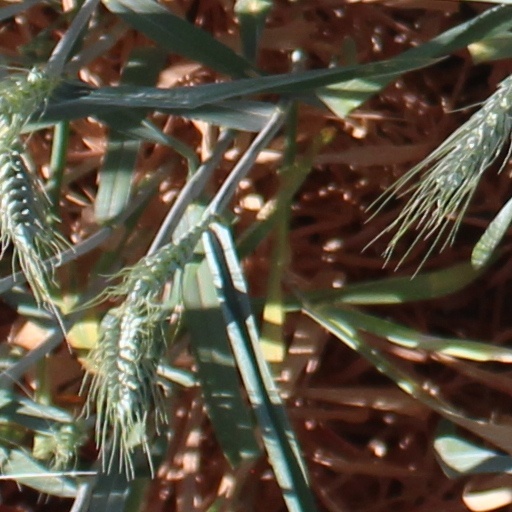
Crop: wheat